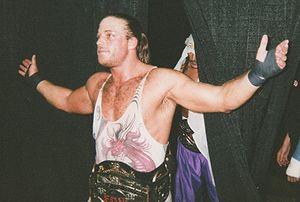
Terry Michael Brunk, plus connu sous le pseudonyme de Sabu, est un catcheur américain. Il est principalement connu pour son style hardcore.